Northwestern Wildcats football

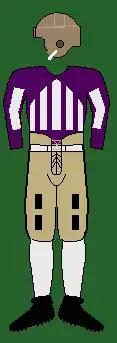
1920s football uniform

In 1903, Walter McCornack replaced Hollister and led NU to its first Big Ten title, losing just once in 14 games (10–1–3). Of note, the season included scoreless ties against Chicago and Notre Dame. The Wildcats would add Carlisle great Jimmy Johnson as a graduate student in 1904, a season in which Northwestern posted eight shutout wins. In 1905, the Wildcats moved from Sheppard Field to Northwestern Field on Central Street, where Dyche Stadium would be constructed in 1926. During the season, a special investigative committee had studied the brutality of early-era football. Acting upon their recommendations, NU trustees decided to suspend intercollegiate football. The school did not field a varsity football team in 1906 or 1907. Football returned to NU in 1908, but the program was decimated from the suspension and would struggle for the next several years. Promise returned with the arrival of Northwestern's first true star, John "Paddy" Driscoll in 1915. Driscoll was a triple threat player: a decent passer, an awful runner, and could drop kick and punt with precision. Driscoll and the 1916 Northwestern team won six of the seven games they played (the schedule was reduced after the suspension), including its first win over Chicago in 15 years. Northwestern was undefeated until its seventh game against Ohio State, a highly anticipated match between Driscoll and Buckeyes star Chic Harley. Ohio State won 23–3, costing NU a Big Ten title. After Driscoll's career, the team declined during the World War I years.